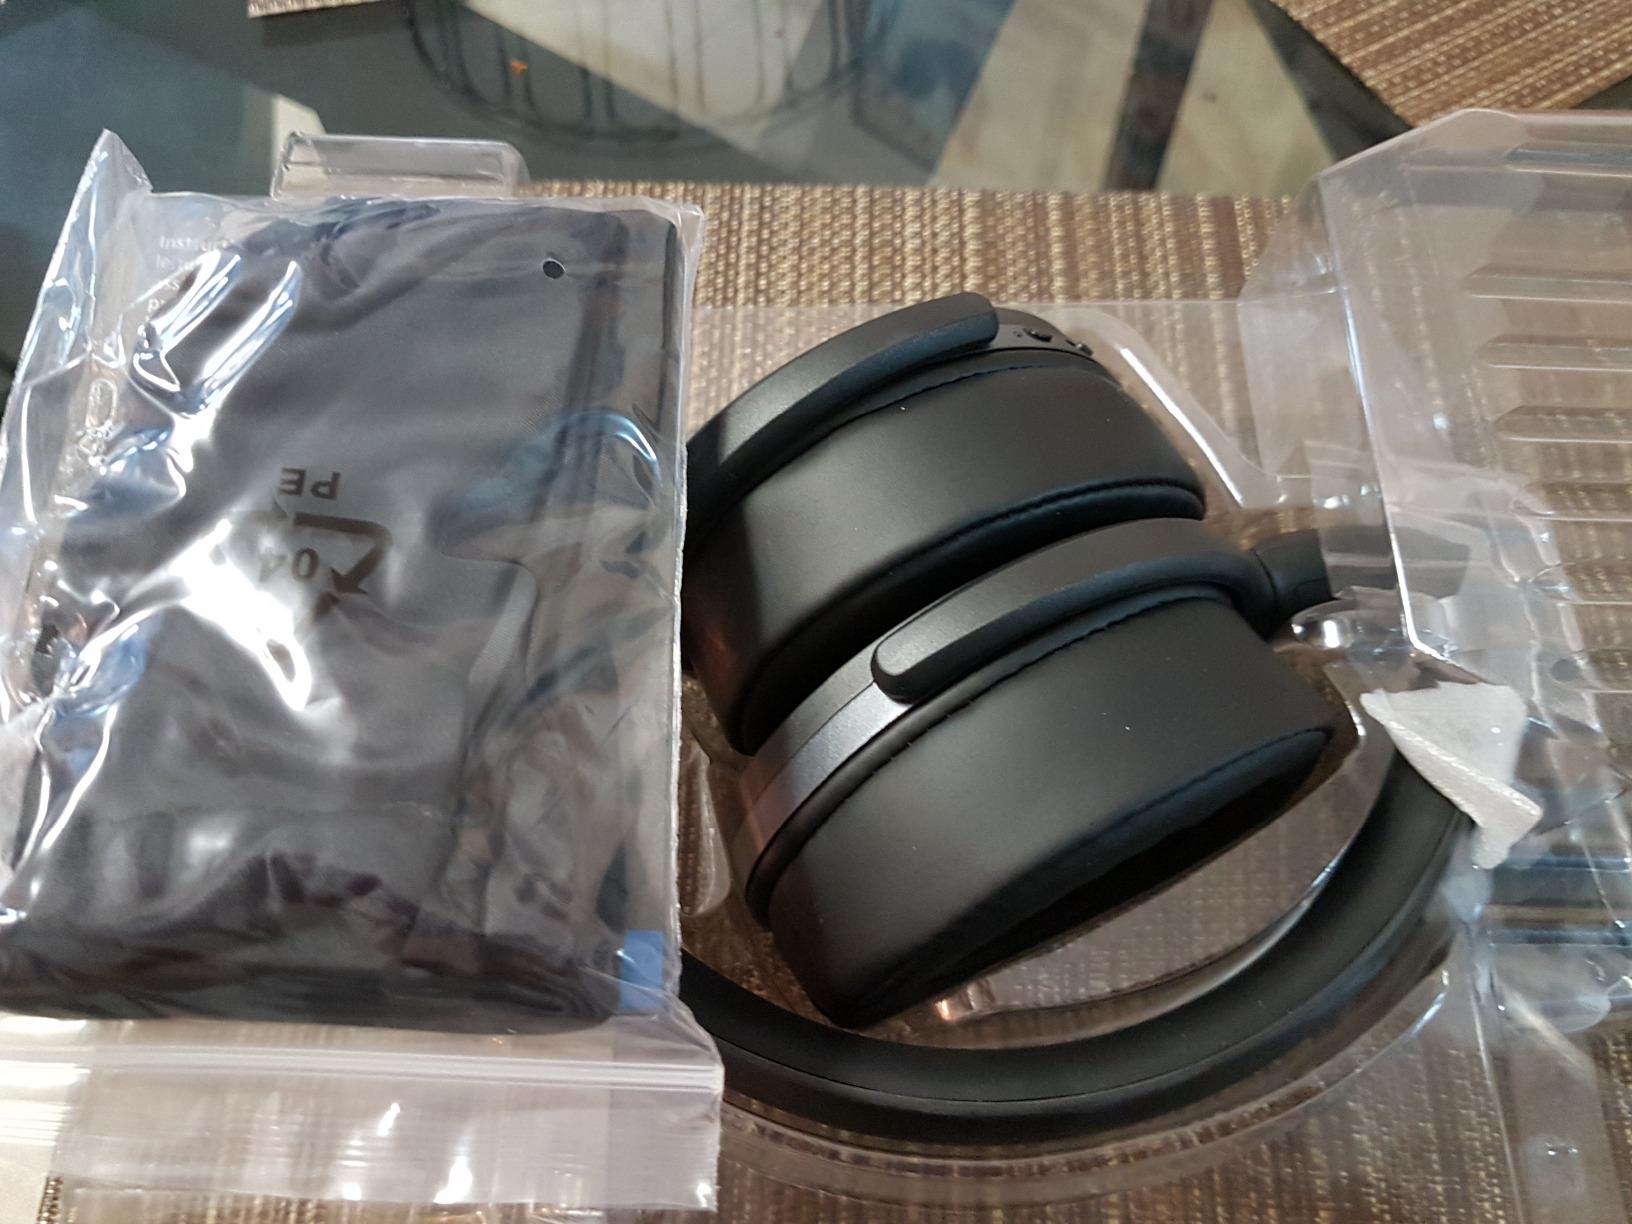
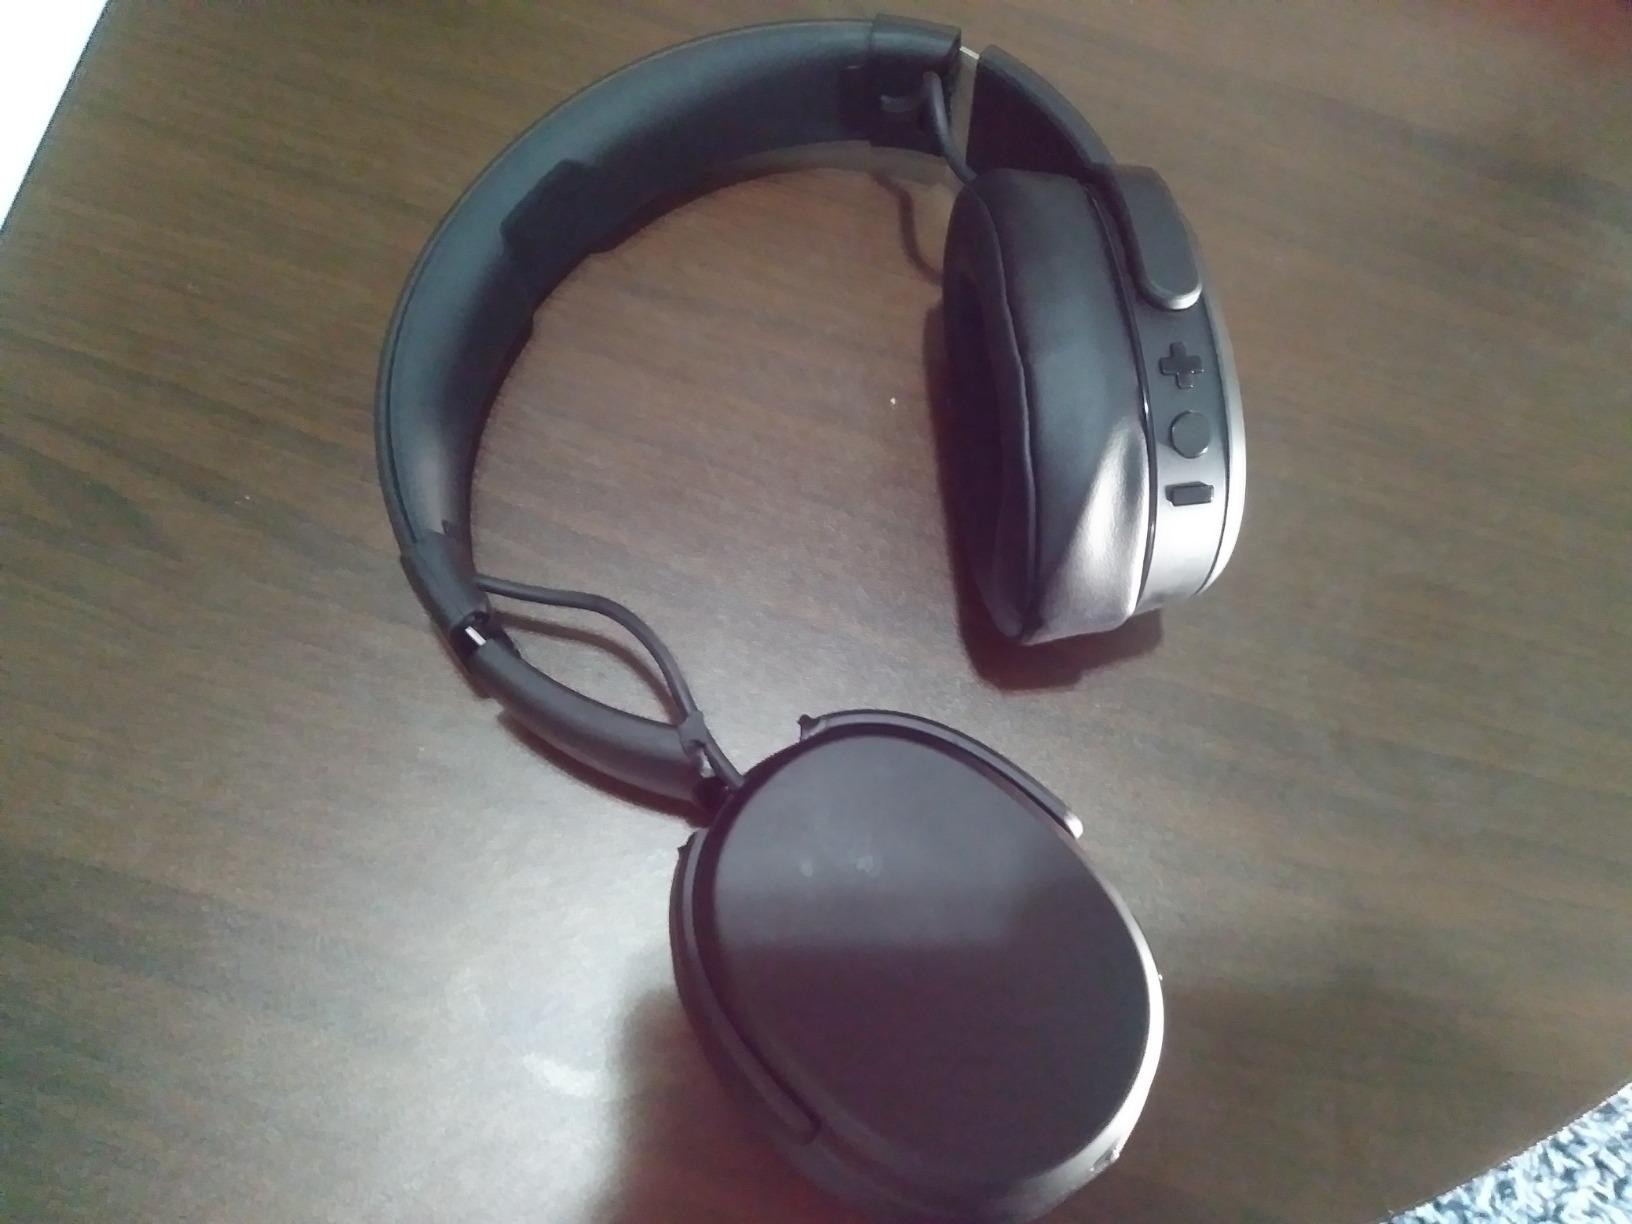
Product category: headphones
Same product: no